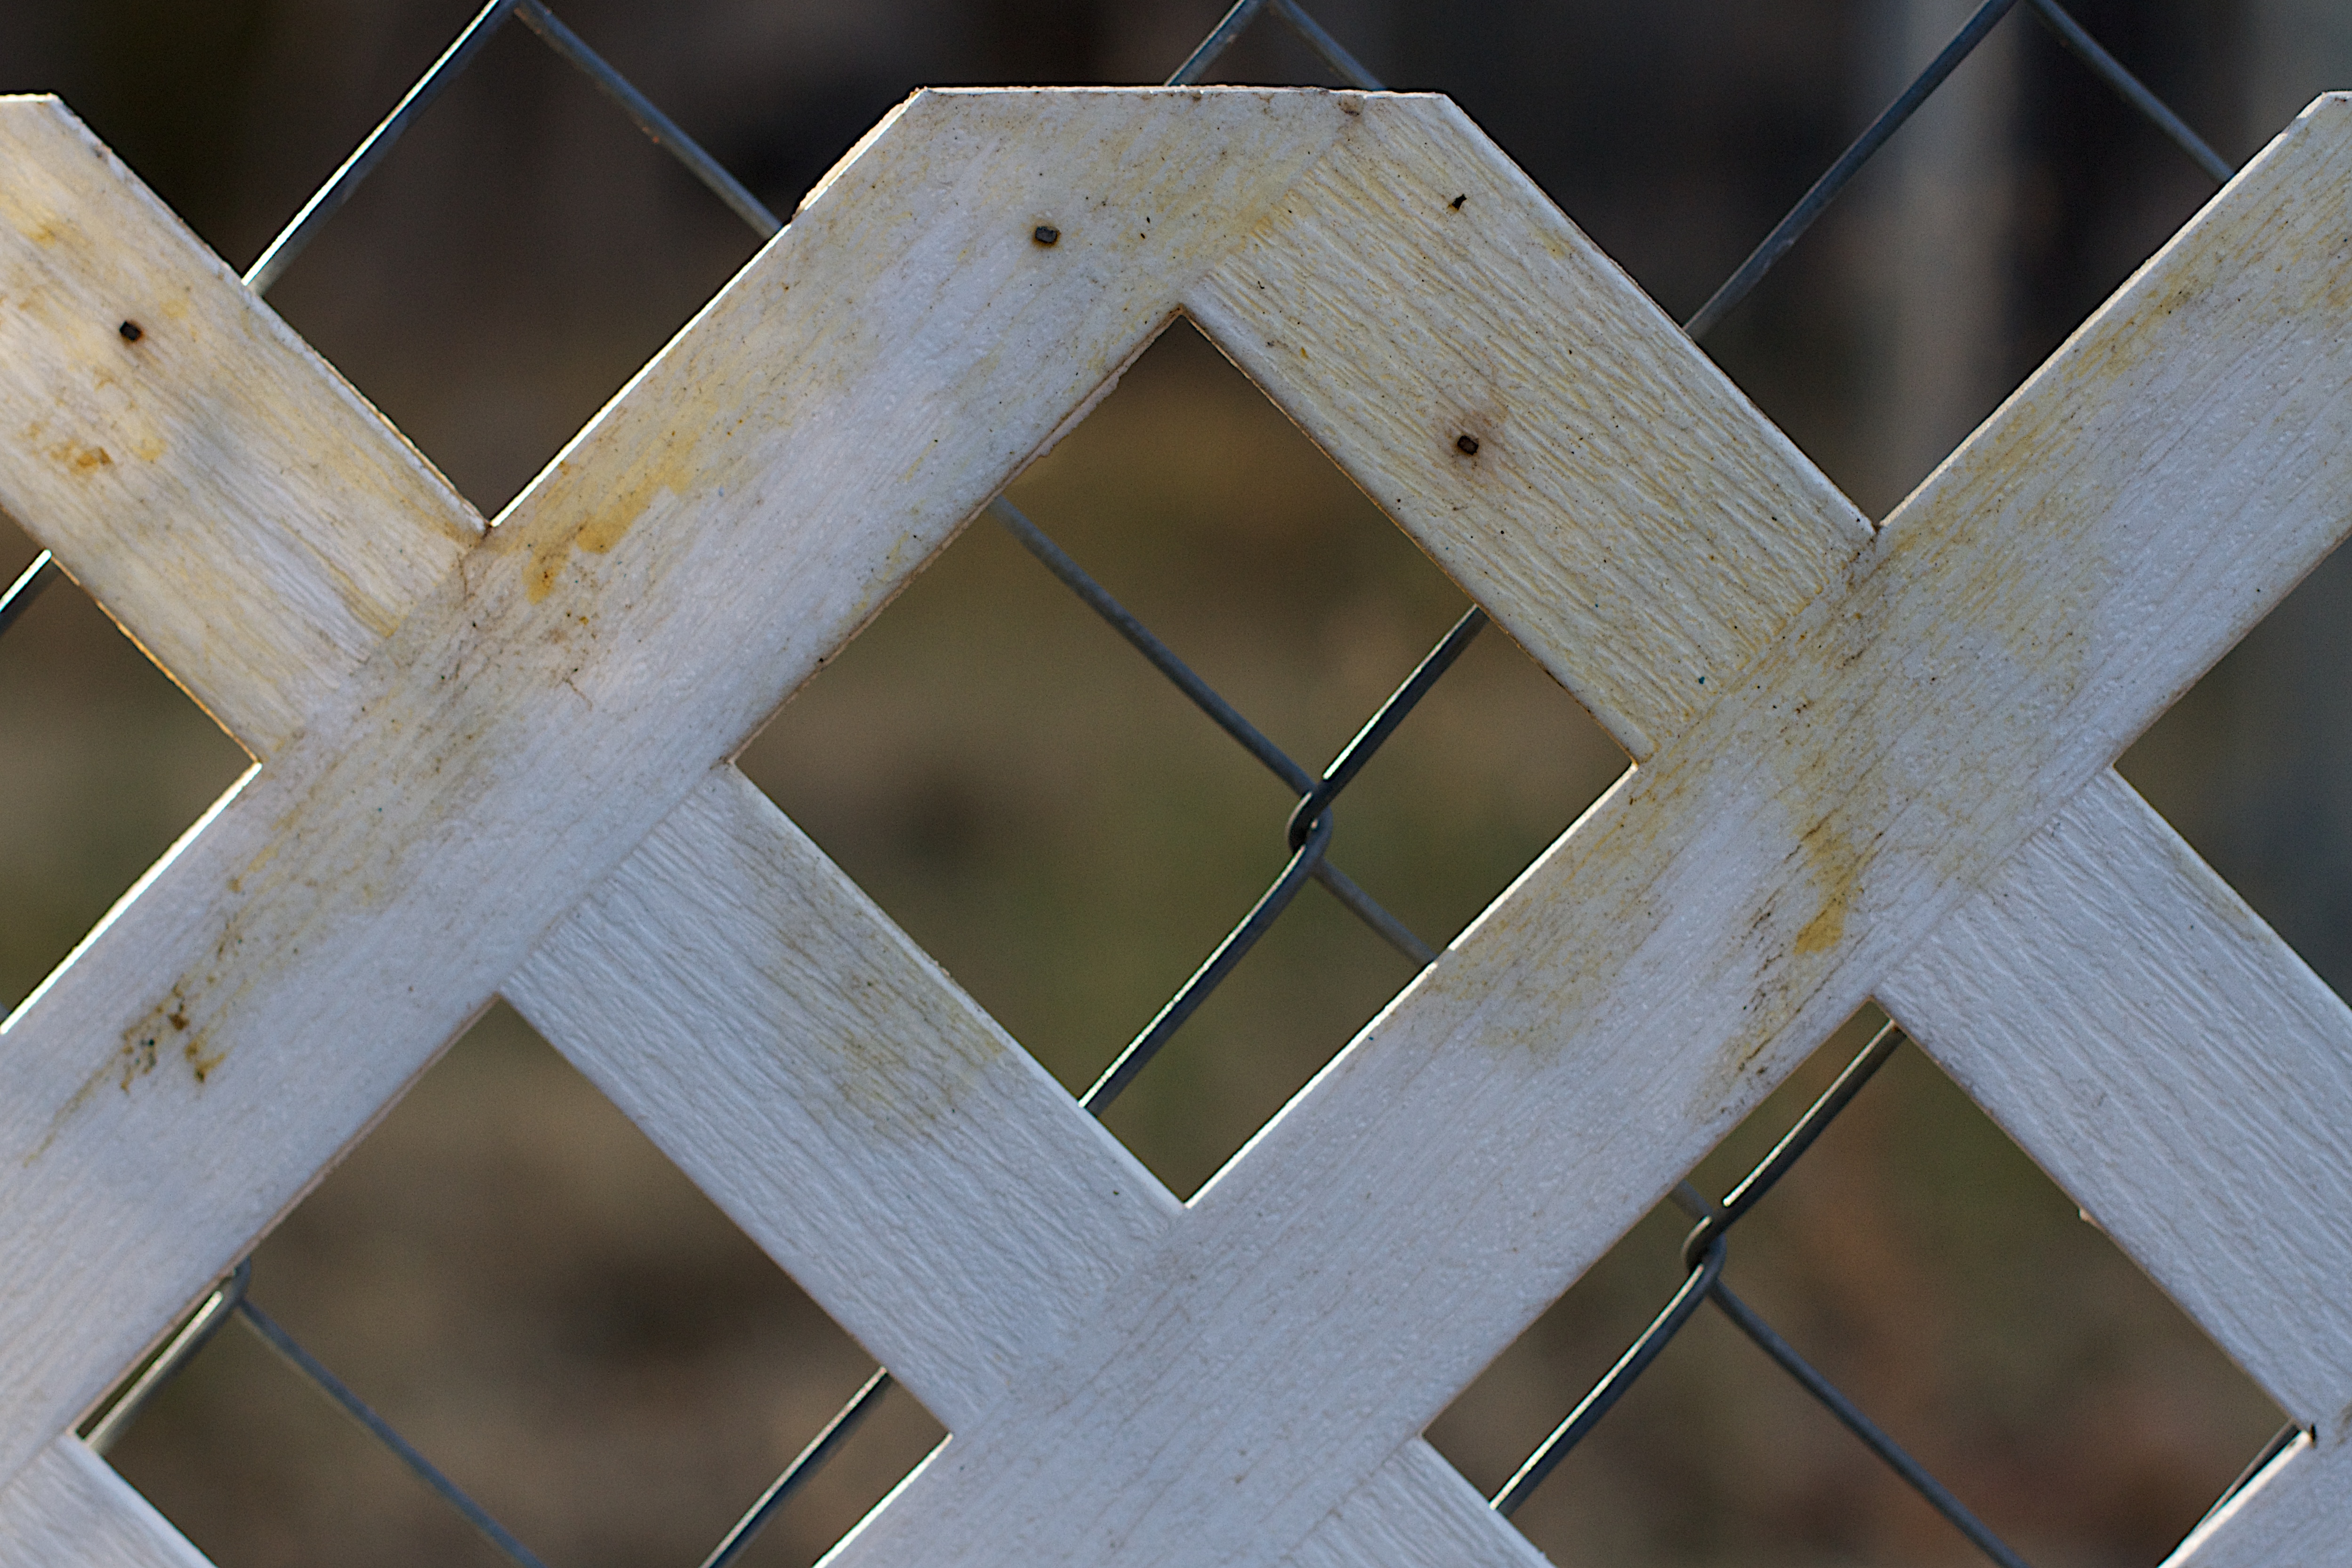
wing, wood, window, lighting, cool image, symmetry, daylighting